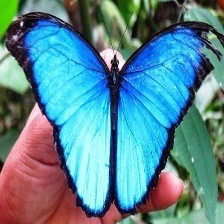
Species: BLUE MORPHO